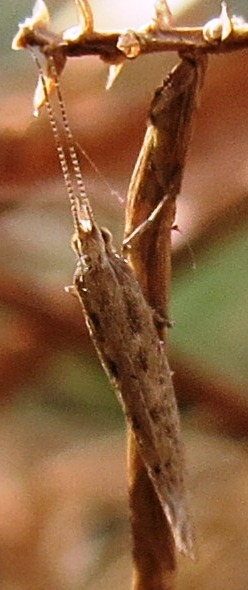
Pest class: diamondback_moth